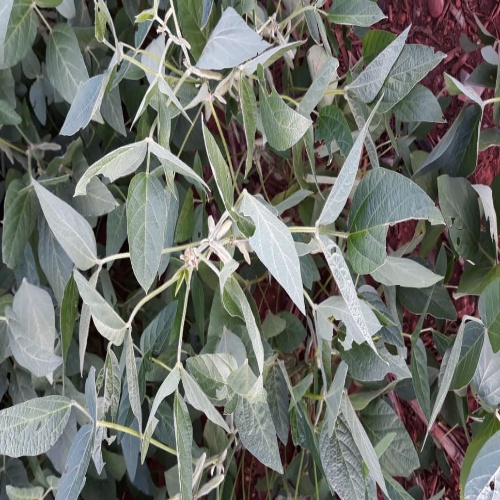
Label: Caterpillar